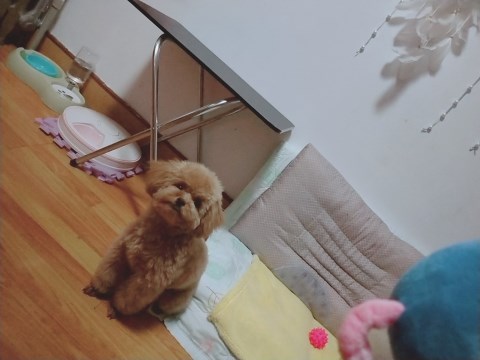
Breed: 7449-n000128-teddy